Bravo 5

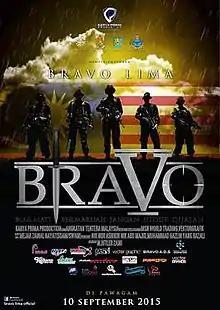

Bravo 5 is a Malaysian Malay-language action war film directed by Yeop Hitler and starring Beto Kusyairy, Remy Ishak, Soffi Jikan, Sashi Tharan, Xavier Fong, Frank Peterson and Chew Kin Wah. The film tells the story of five commandos of the Malaysian Army's Special Service Group trying to curb the rise of MCP terrorist operations. "Bravo 5" was released on 10 September 2015. The film was dedicated to the fighters who were killed during the Malaysian Second Emergency/Insurgency (1968-1989).